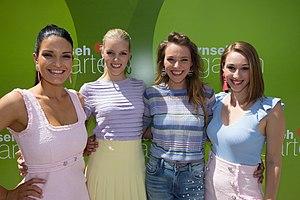
Lichtblick est un groupe de schlager allemand.